Honō no Tenkōsei

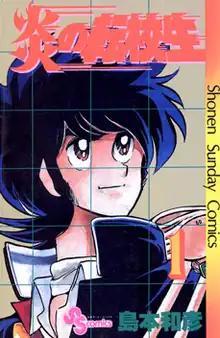
First "tankōbon" volume cover, featuring Noboru Takizawa

is a Japanese manga series written and illustrated by Kazuhiko Shimamoto. It was serialized in the Shogakukan manga magazine "Weekly Shōnen Sunday" from 1983 to 1985. "Honō no Tenkōsei" was adapted into a two-episode original video animation (OVA) anime series in 1991 by Gainax. A live-action series, titled Blazing Transfer Students, premiered on Netflix in 2017.